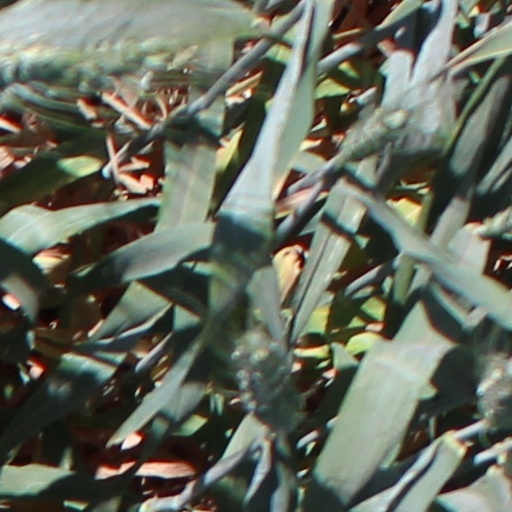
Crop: wheat